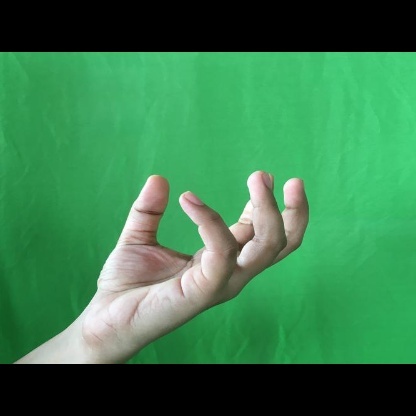
Mudra: Padmakosha